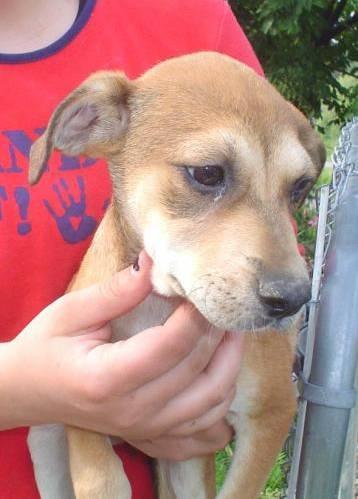
dog